Ōfuna prisoner-of-war camp

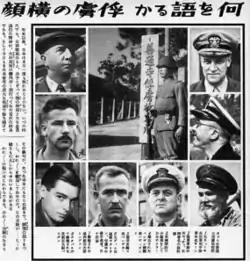
An example of Japanese P.O.W. propaganda

The was an Imperial Japanese Navy installation located in Kamakura, outside Yokohama, Japan during World War II, where high-value enlisted and officers, particularly pilots and submariner prisoners of war were incarcerated and interrogated by Japanese naval intelligence. Richard O'Kane, Louis Zamperini and Gregory Boyington were among the prisoners held at Ōfuna.